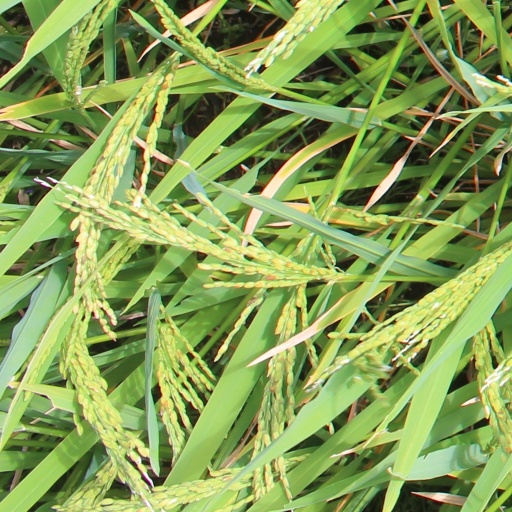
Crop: rice